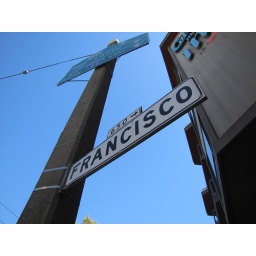
A street sign in San Francisco